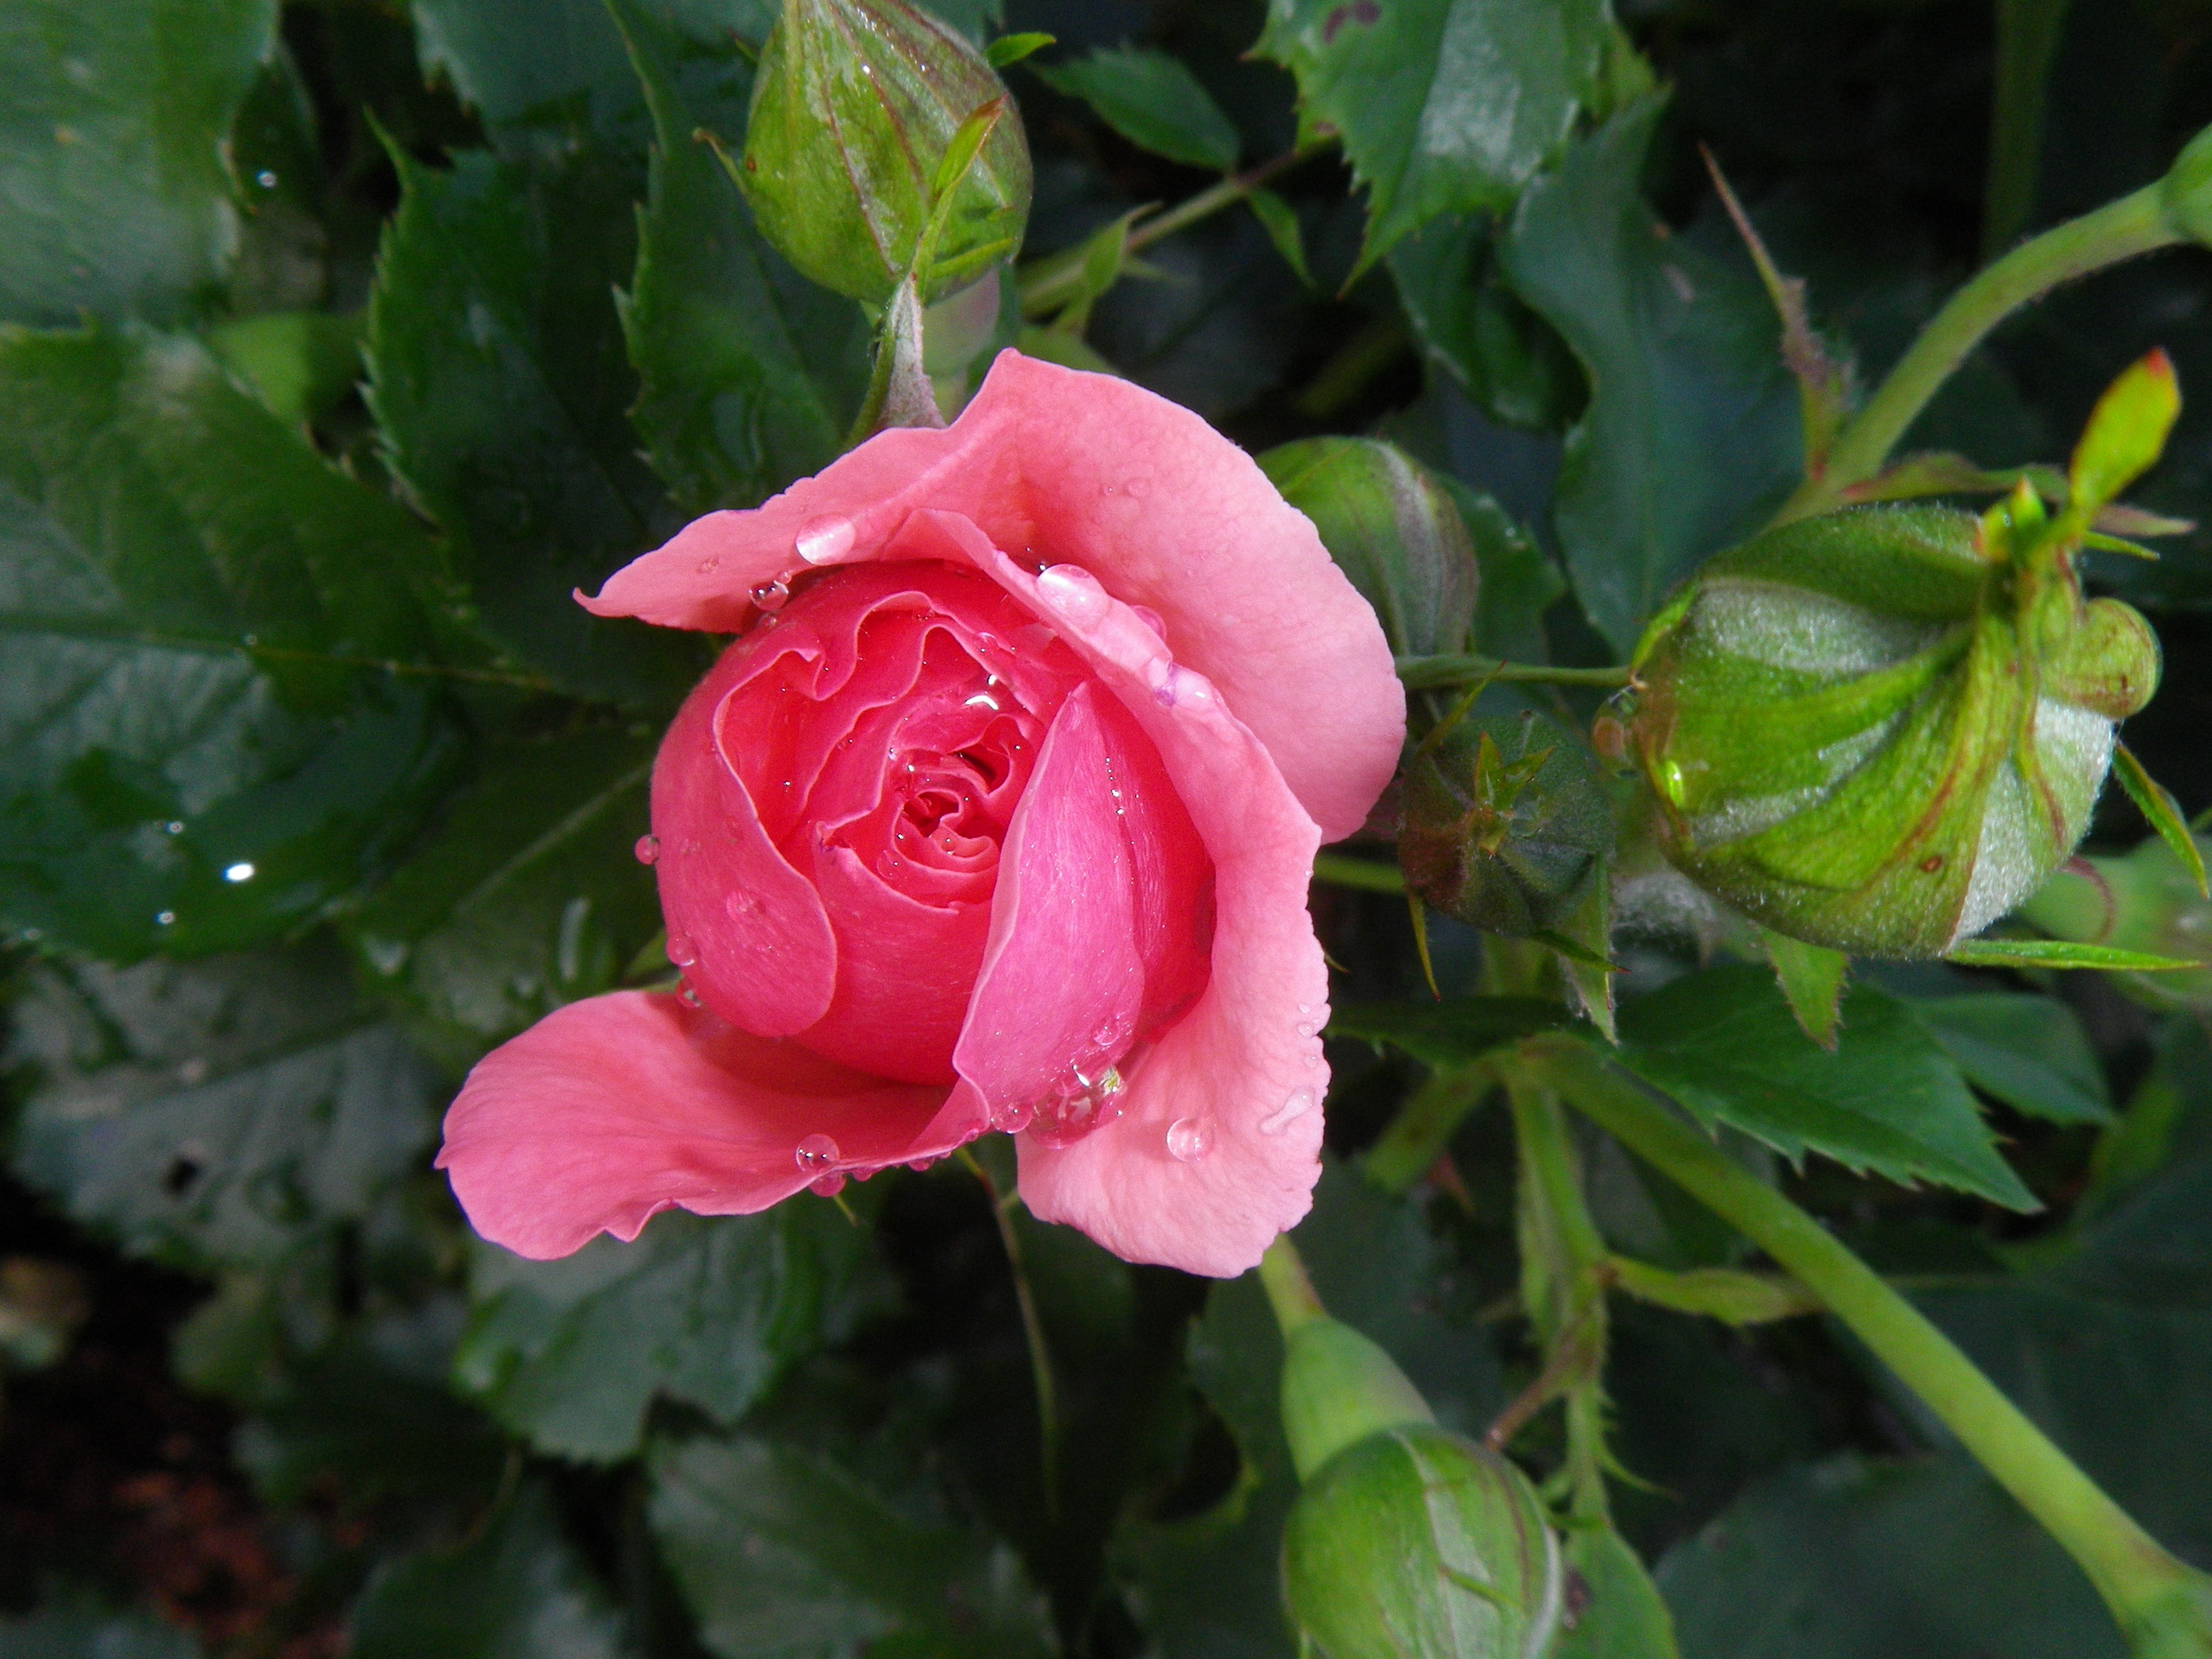
blossom, plant, leaf, flower, petal, bloom, rose, botany, garden, pink, close, flora, shrub, drop of water, floribunda, rose bloom, flowering plant, garden roses, rose family, rosa rugosa, land plant, rosa centifolia, rose order, rosa rubiginosa